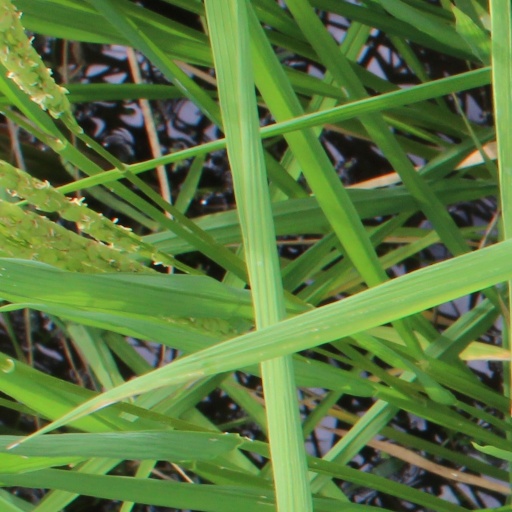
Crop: rice